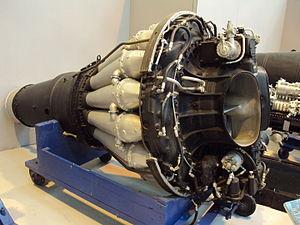
Le de Havilland Vampire, aussi connu sous la dénomination DH.100, est le second avion à réaction militaire construit par le Royaume-Uni, avec la société de Havilland. Mis en service juste après la Seconde Guerre mondiale, il présente la particularité d'être équipé d'un fuselage arrière bipoutre. C'est le premier avion à réaction à avoir traversé l'océan Atlantique, et le premier avion à réaction capable d'opérer depuis un porte-avions. Plus de 4 500 exemplaires ont été construits, dont une partie sous licence, et utilisés par environ 25 pays différents.